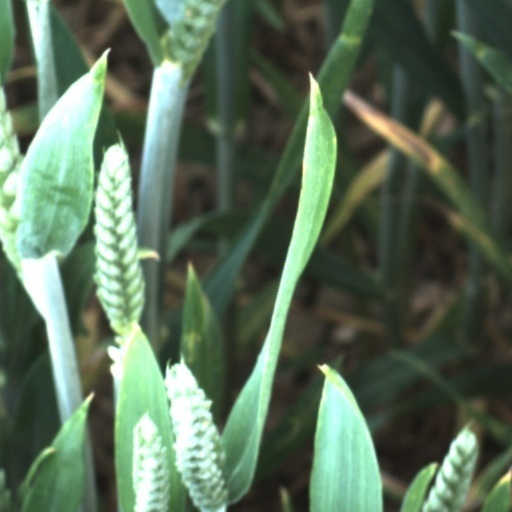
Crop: wheat